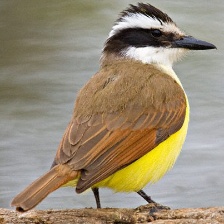
Species: GREAT KISKADEE
Scientific name: PITANGUS SULPHURATUS